Dortmund-Rahm station

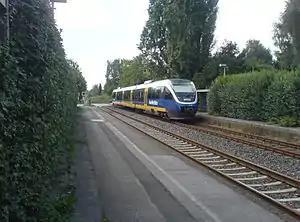

Dortmund-Rahm station is a railway station in the "Rahm" district of the town of Dortmund, located in North Rhine-Westphalia, Germany.